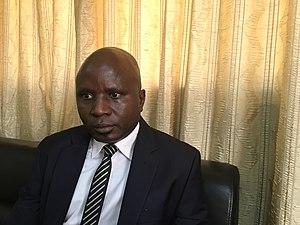
Moussa Sinko Coulibaly, ancien général malien, à Bamako, le 4 décembre 2017. Le général et ancien ministre malien a démissionné de l'armée afin de se présenter à l'élection présidentielle prévue en juillet 2018.
Moussa Sinko Coulibaly, né à Bamako le 14 juillet 1972, est un général et homme politique malien. Officier instructeur, il est nommé ministre de l’Administration territoriale, de la Décentralisation et de l'Aménagement du Territoire après le coup d'État du 21 mars 2012. Il se rapproche ensuite du président Ibrahim Boubacar Keïta qui le maintient à son poste jusqu'en 2014. Il se lance dans une carrière politique indépendante à partir de décembre 2017.
Cet article est une liste de saint-cyriens notoires, qui disposent d'un article Wikipédia, classée par promotion, et par ordre alphabétique à l'intérieur de chacune d’elles.
Cette page présente les généraux de la République du Mali.